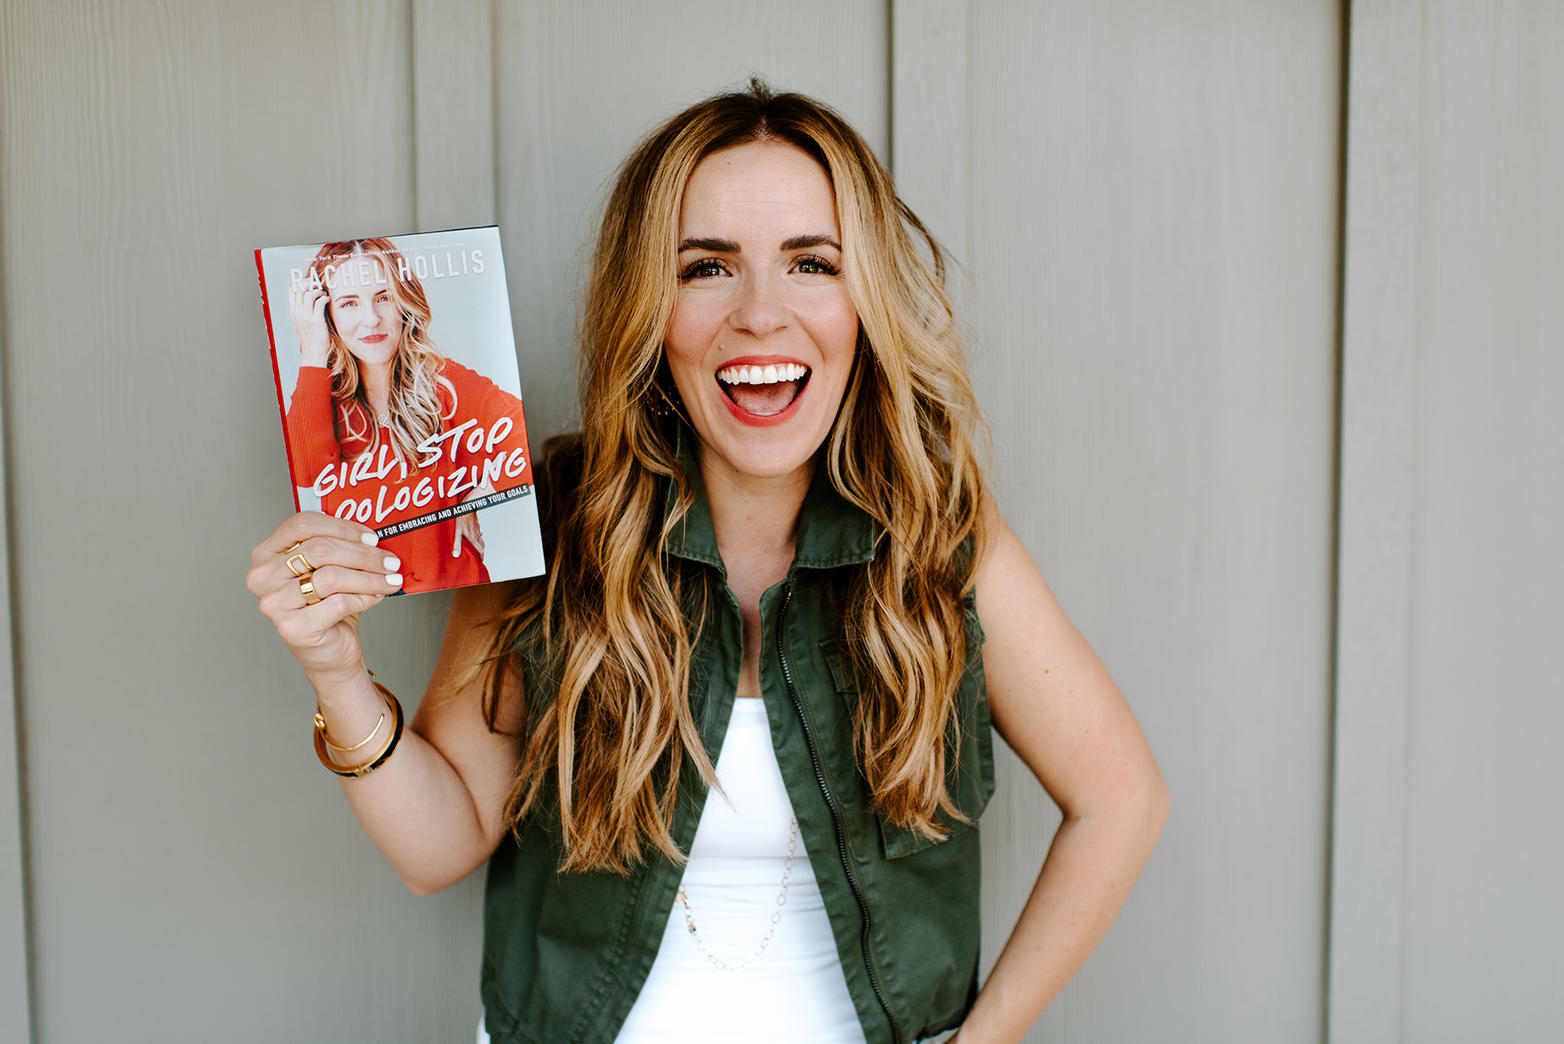
Gender: women